Monte Cristi, Dominican Republic

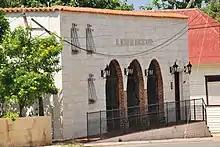
Montecristi town museum.

During the 17th century Montecristi was a hotbed of pirate activity in the Caribbean. In 1756 the city became a prosperous trading center, until the early 20th century.